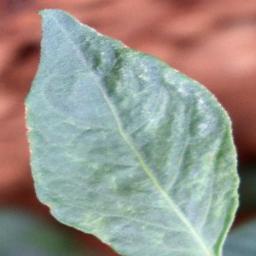
Label: healthy